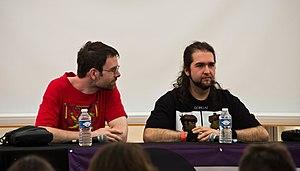
Joueur du Grenier, communément abrégé en « JDG », est une émission humoristique de tests de jeux vidéo rétro, diffusée sur YouTube depuis septembre 2009 et sur Dailymotion depuis octobre 2009. Joueur du Grenier est également le nom du personnage principal de l'émission, interprété par le vidéaste Frédéric Molas, et celui de la chaîne YouTube qu'il gère conjointement avec Sébastien Rassiat, cocréateur de l'émission.